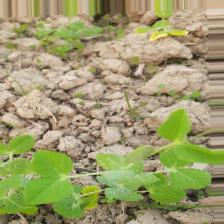
Label: Powdery Mildew